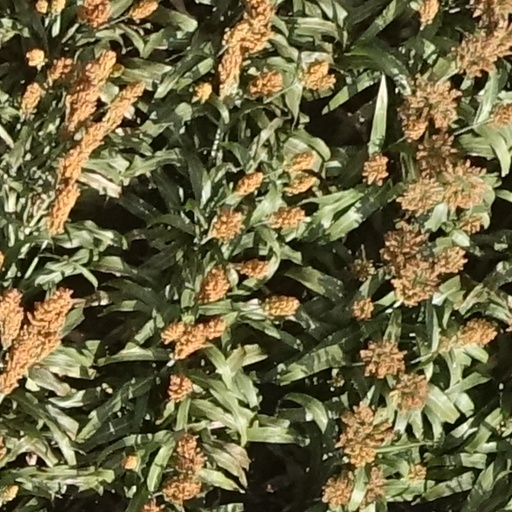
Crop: sorghum